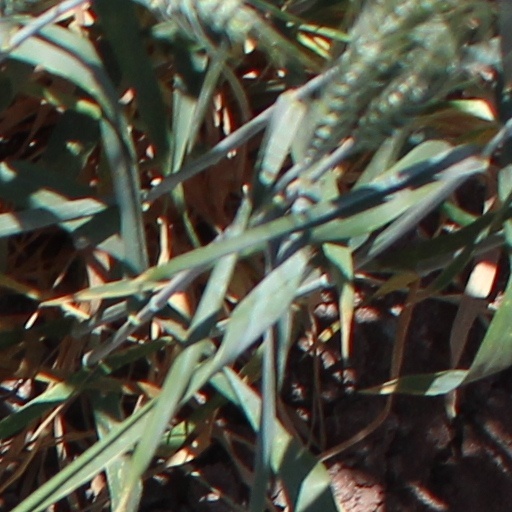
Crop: wheat